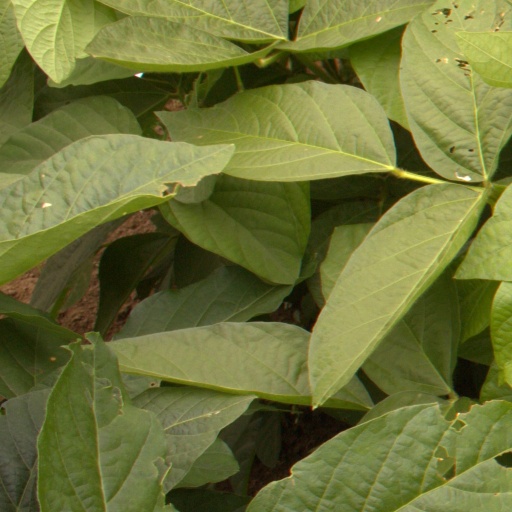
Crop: soybean